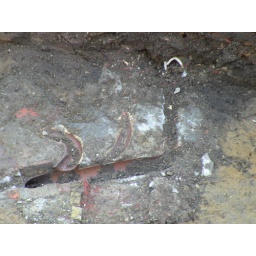
The building site next door now has archaeologists digging around in it (much quieter!)